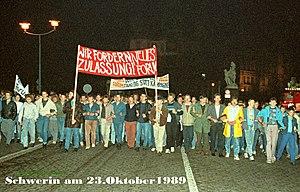
1989 est une année commune commençant un dimanche.